Cavacha

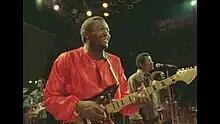

Cavacha's primary phrase is traditionally played on the snare drum, though it can also be executed on the hi-hat. The bass drum underscores the rhythm by striking on every beat, lending a robust, driving feel. The rhythm mainly utilizes the snare and bass drums, with variations manifesting through occasional fills or scattered crashes and hits. These variations, while numerous, consistently refer back to the original cavacha pattern. Songs devoid of a sebene section are the only exceptions that do not employ this rhythm.